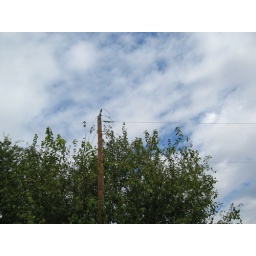
A telephone poles seems to have grown right out of this tree to support the power lines in this shot.